YTCracker

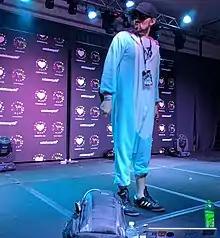
YTCracker performing at AniMinneapolis

Case performs as an MC and a DJ under the name YTCracker. He is best known for his work in the genre of Nerdcore hip-hop, in 2005 producing the album "NerdRap Entertainment System". The album was created by adding vocals to re-mixed digital music from original Nintendo games, and was described in Newsweek as a "classic of the style."